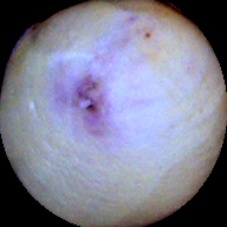
Label: Spotted